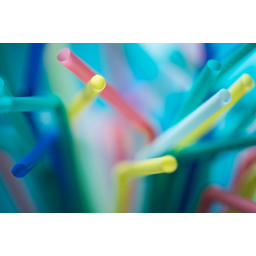
Label: plastic